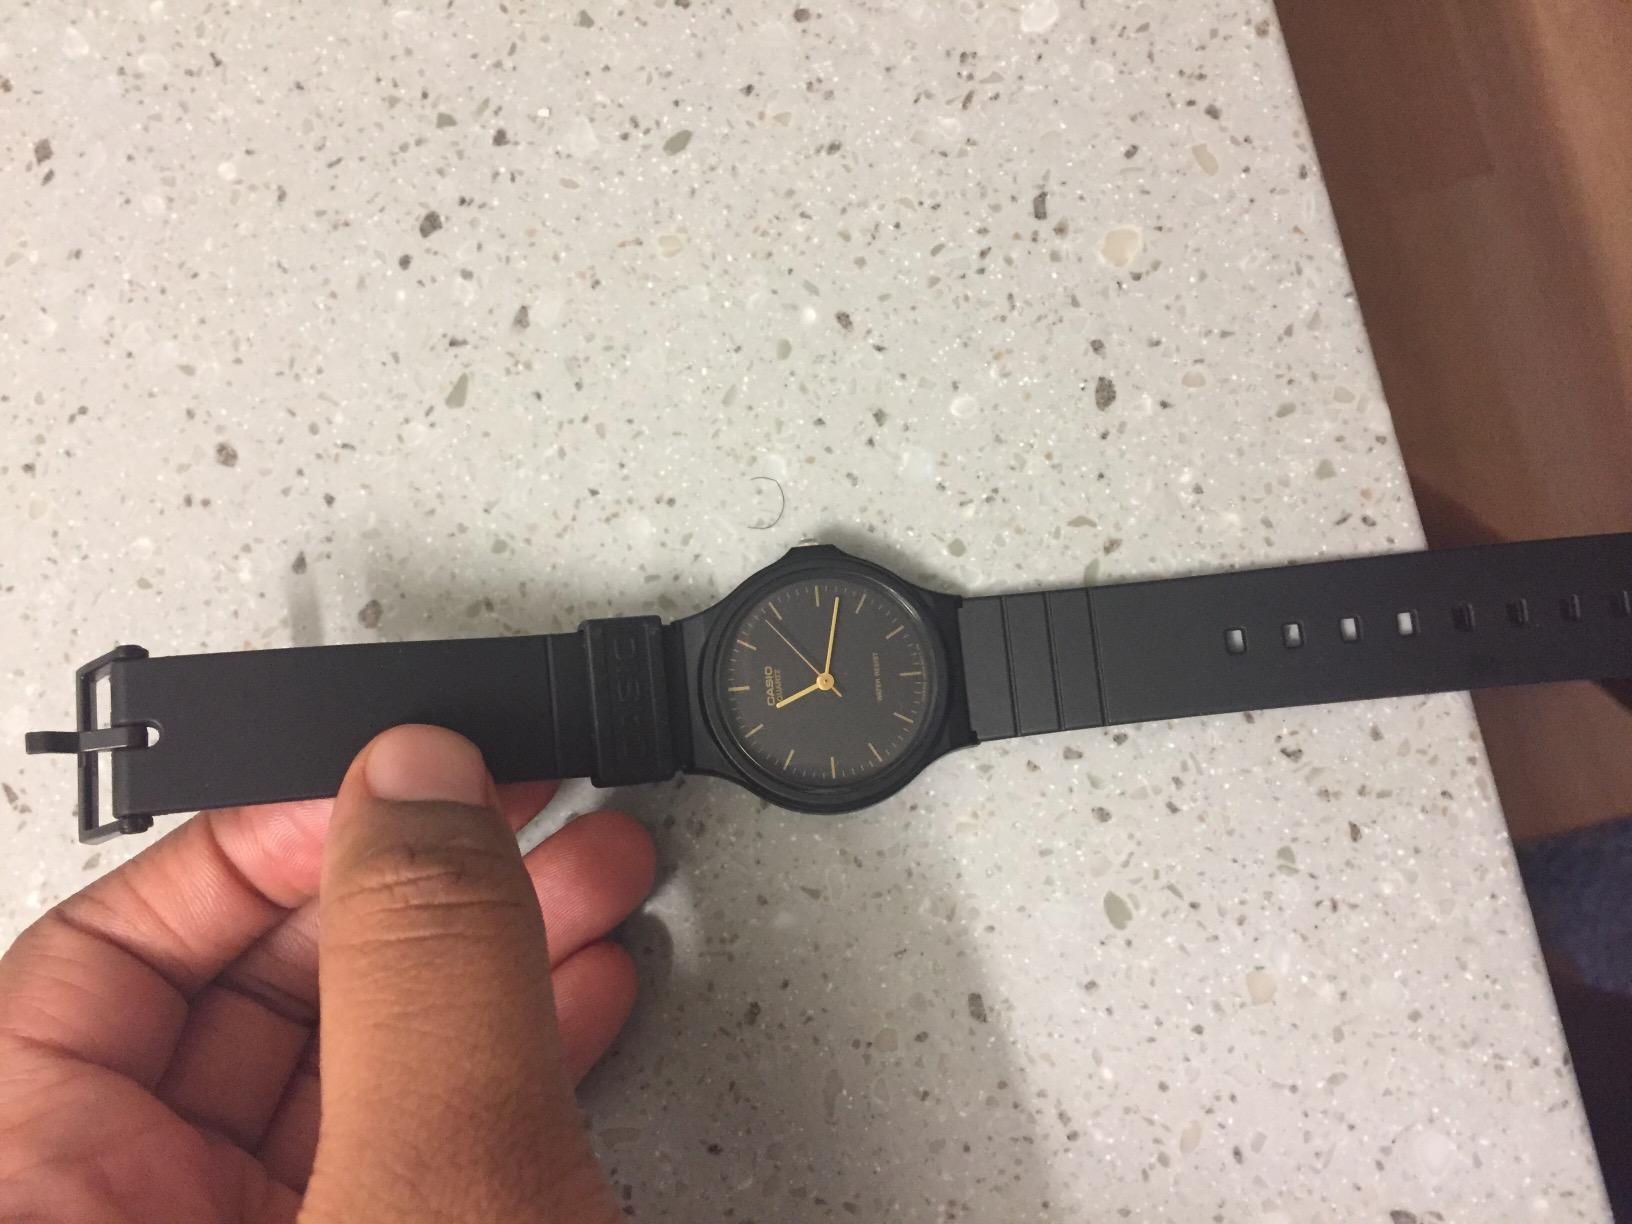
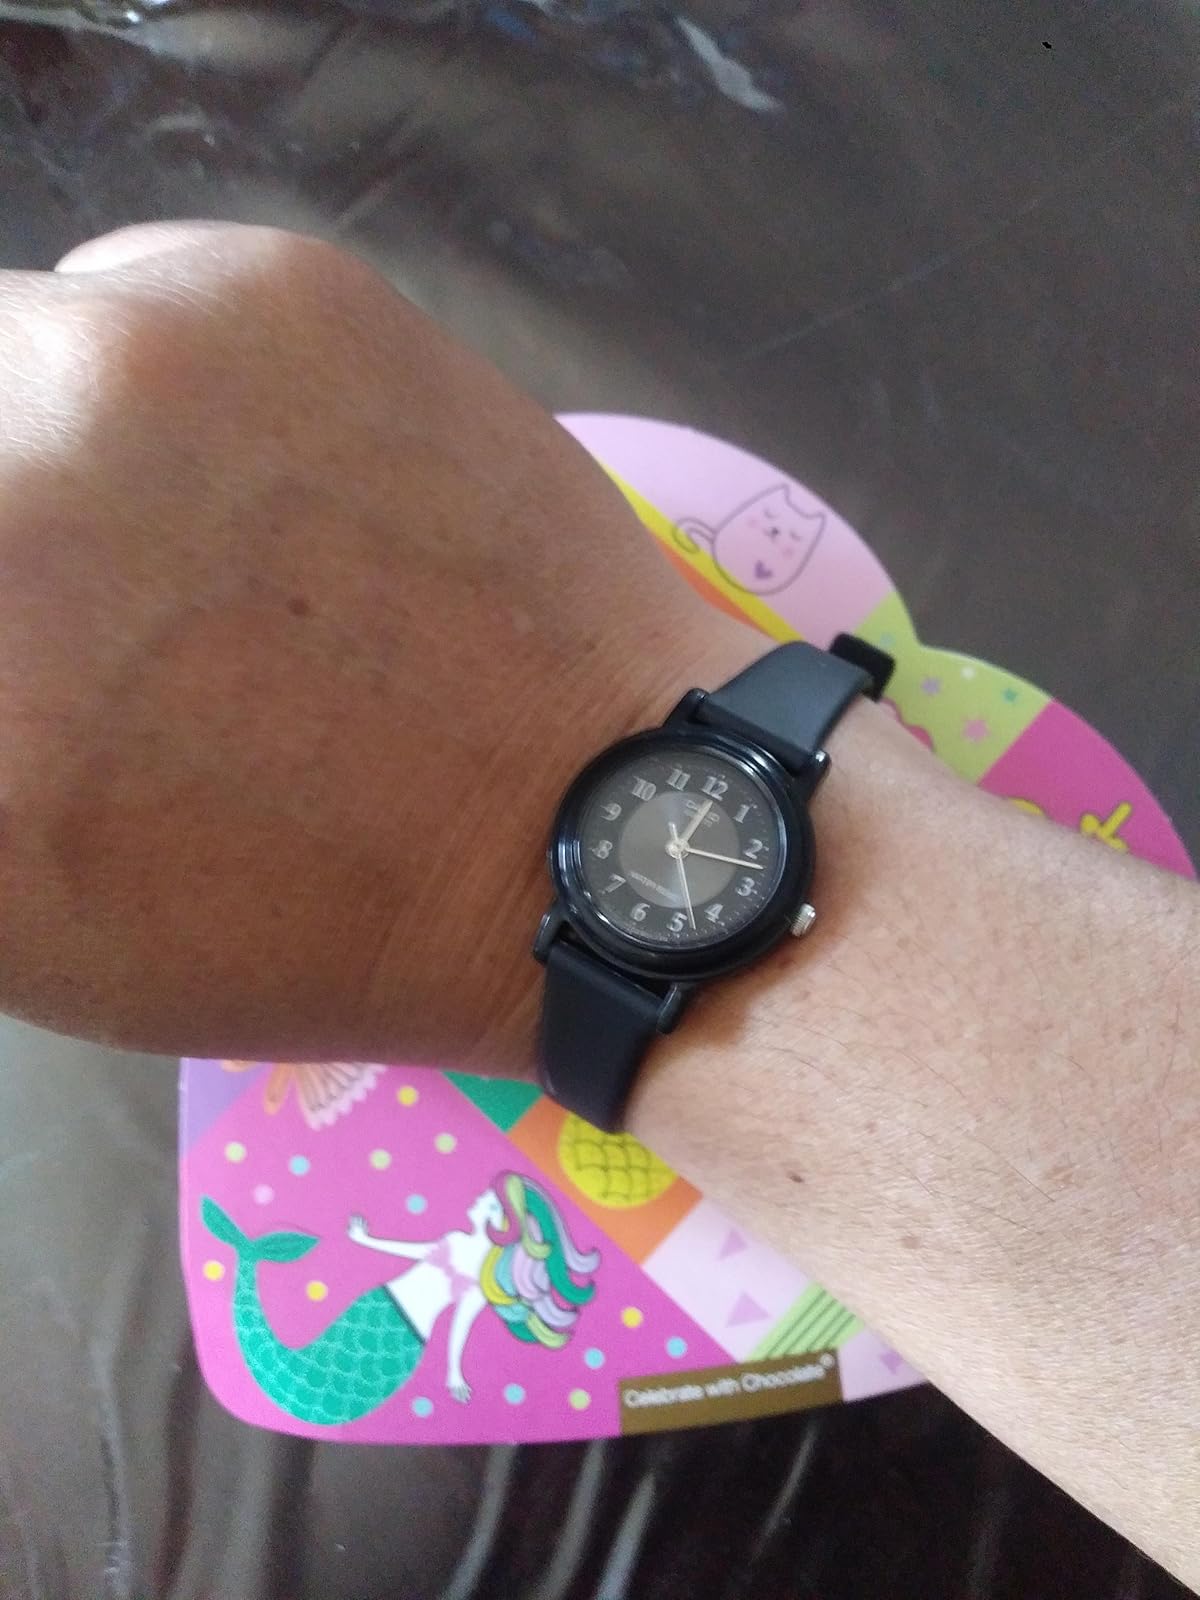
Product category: accessories_watch
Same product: no